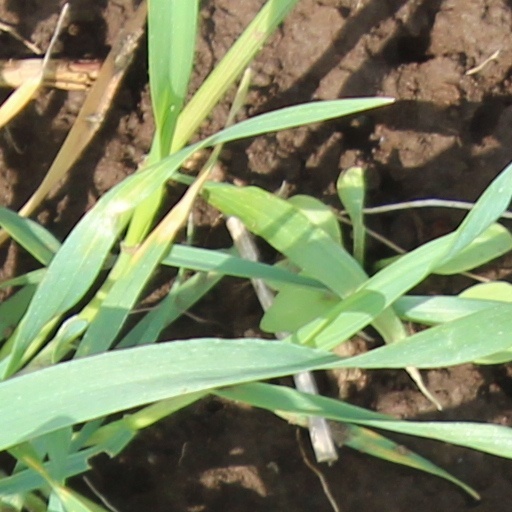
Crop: wheat